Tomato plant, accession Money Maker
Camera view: vertical (180 deg); turntable rotation: 300 degrees
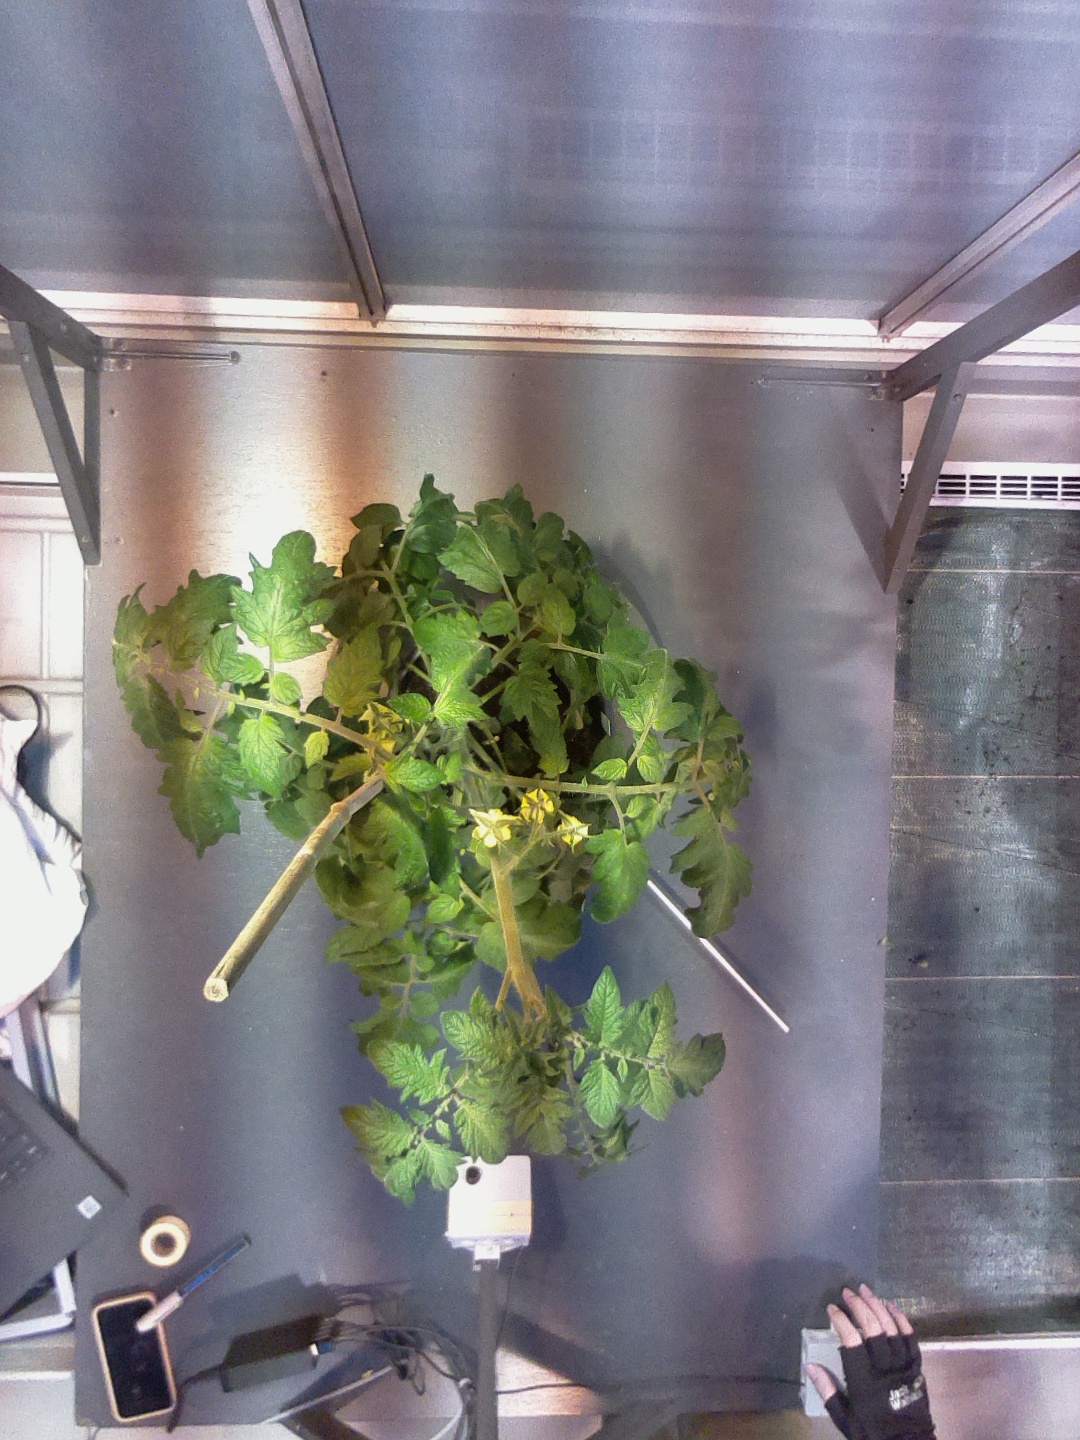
BBCH growth stage 68: Full flowering, 80%-90% of flowers open, more petals falling